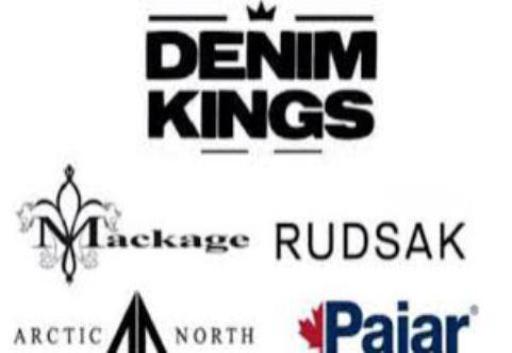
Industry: Clothes